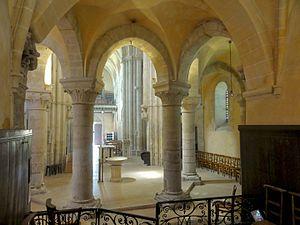
Déambulatoire.
L'église Sainte-Marie-Madeleine est une église catholique paroissiale située à Domont, en France. Sa construction est sans doute enclenchée par la création de la paroisse de Domont en 1142, et elle peut être située au milieu du XIIᵉ siècle. De dimensions modestes, son élévation sur trois niveaux avec un étage de galeries et son plan sont toutefois ambitieux, ce qui fait en partie l'intérêt de l'édifice. Il est de style gothique primitif, mais son déambulatoire est encore résolument roman, comme l'indique notamment son voûtement d'arêtes. Dans tout le nord de l'Île-de-France, son abside en hémicycle à déambulatoire semble être la plus ancienne, et Domont est en même temps l'une des rares églises de la région à posséder un déambulatoire mais pas de chapelles rayonnantes. Domont ayant été le siège d'un prieuré dépendant du prieuré clunisien Saint-Martin-des-Champs de Paris, de 1108 à 1790, il est probable que le chœur de l'église Saint-Martin-des-Champs ait inspiré celui de Domont. Ce chœur n'est pas seulement réputé pour ses qualités artistiques et l'harmonie de son architecture, mais également pour une innovation qui y apparaît pour la première fois dans la région.